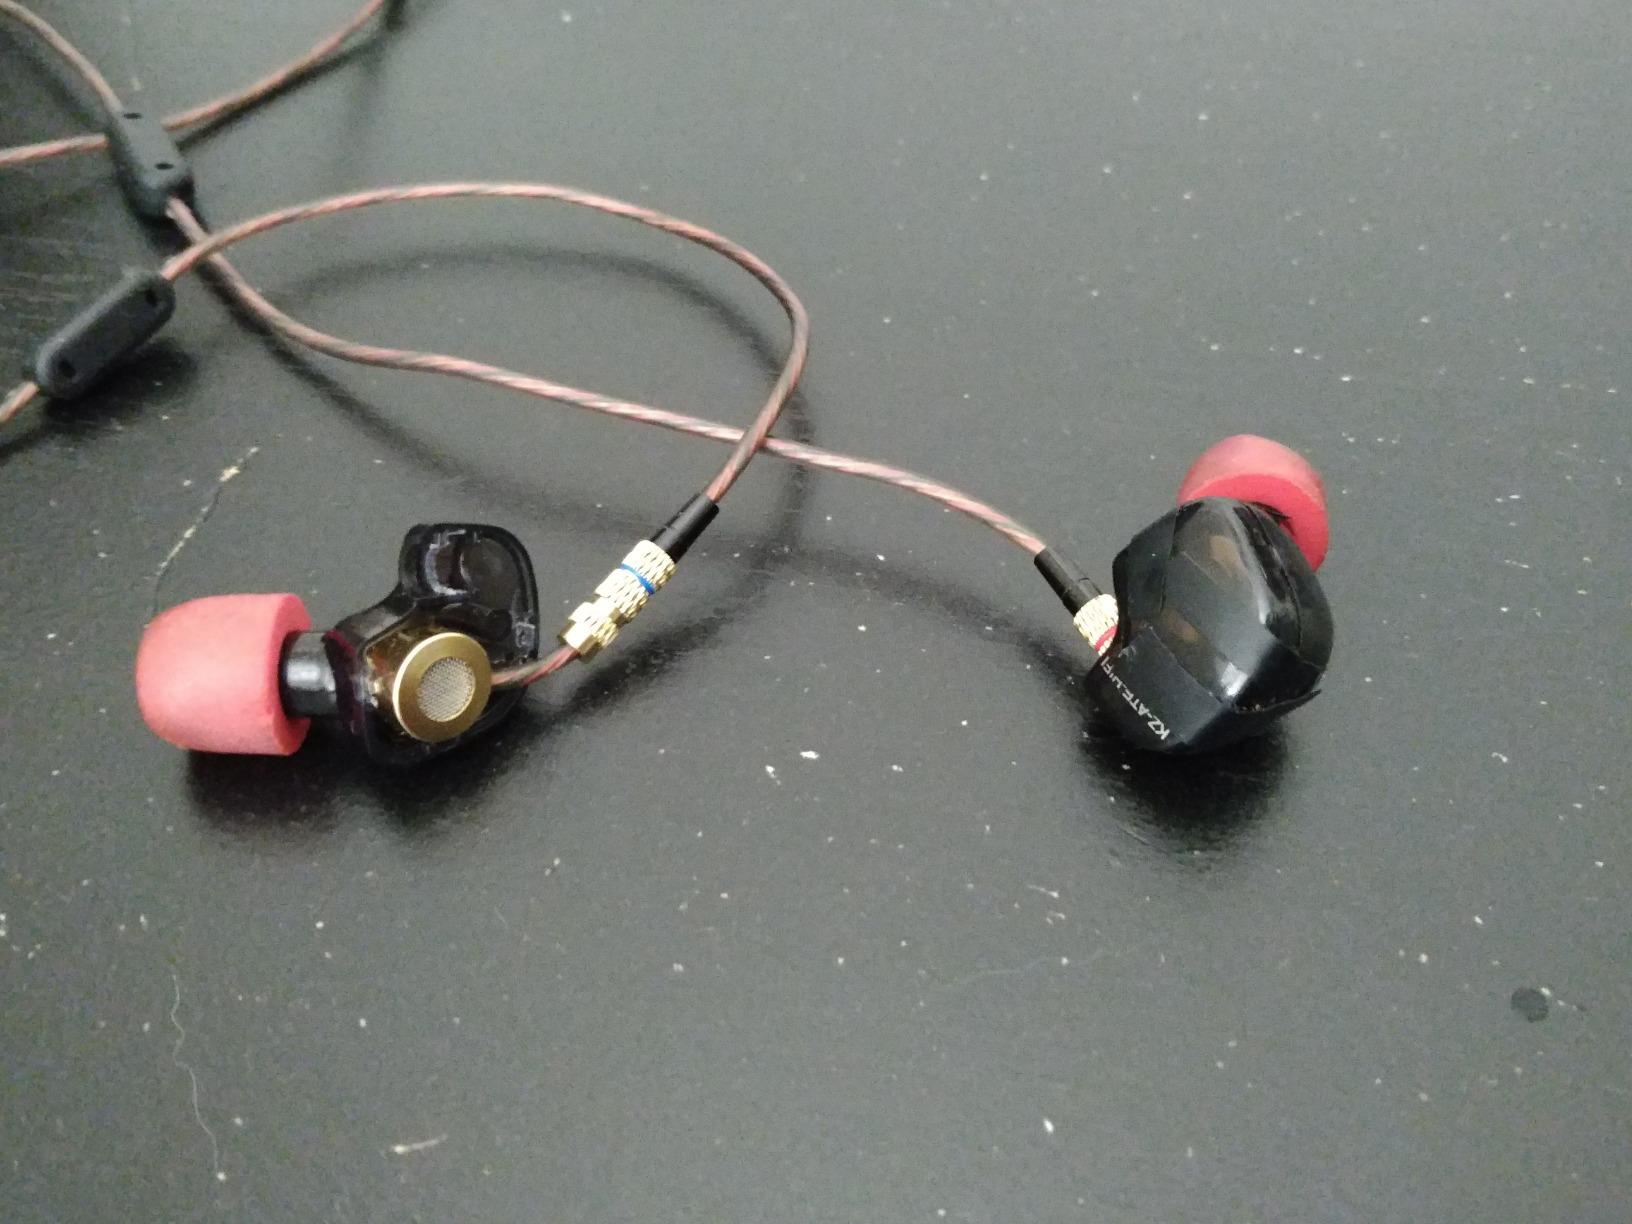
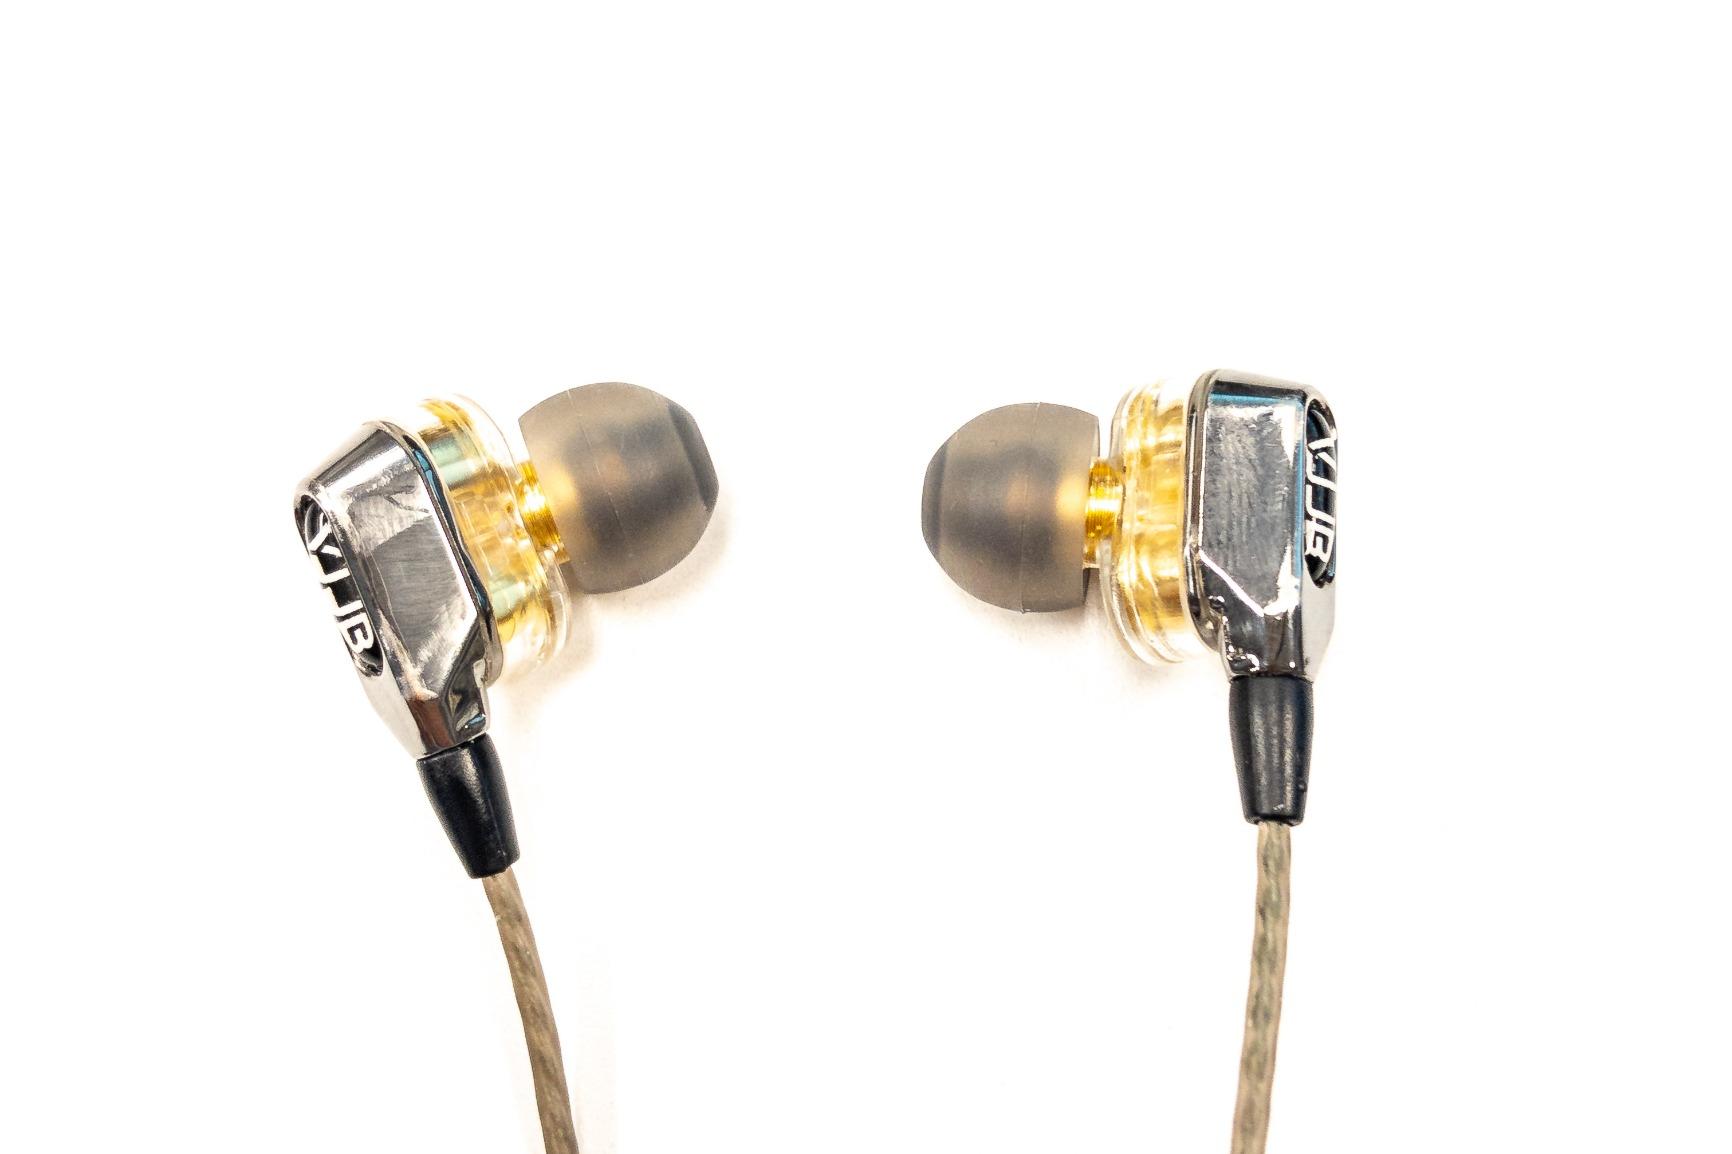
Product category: headphones
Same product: no